Sophie (musician)

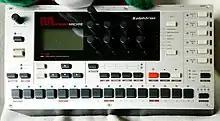
Sophie used the Elektron Monomachine synthesiser-sequencer to create sound textures from elementary waveforms.

Sophie primarily used the Elektron Monomachine synth-sequencer and Ableton Live workstation to create music. Apart from vocals, Sophie created original synthesised sounds from the elementary waveforms by using the Monomachine, eschewing the use of samples. Likening the construction of a track to building a sculpture out of different materials, she synthesised sounds resembling "latex, balloons, bubbles, metal, plastic, [and] elastic". "Tiny Mix Tapes" described her production as "liquid metal or maybe the noise equivalent of non-Euclidean geometry". Sophie told "Billboard" that the genre of music she produced was "advertising".